Anne Steele Marsh

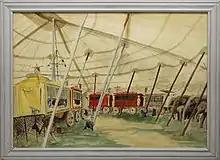
Anne Steele Marsh, Morning at the Circus, watercolor on paper, about 1936, 21 1/2 x 29 1/2 inches

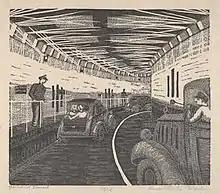
Anne Steele Marsh, Holland Tunnel, wood engraving, 1930, 9 x 12 inches

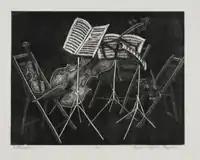
Anne Steele Marsh, Intermission, wood engraving, 1951, 6 x 9 inches

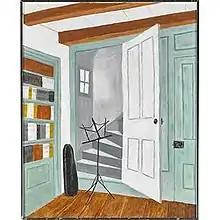
Anne Steele Marsh, In the Corner, oil on masonite, about 1962, 9 1/2 x 24 inches

Marsh's style was realist. Her Watercolors, oil paintings, and wood engravings all drew critical notice. In 1935, Margaret Breuning, critic for the "New York Post" said her watercolors showed an "appreciation of the character of the medium, not only in their easy fluency of gay color but in their unpretentious simplicity and freedom." At the same time Howard Devree of "The New York Times" wrote that her paintings resembled those of Hopper, Burchfield and Sanford Ross, but added that she was "preoccupied with the romantic, exciting, poetic and beautiful values in the commonplace" and said she captured them "sometimes rather dazzlingly—with a joyous brush." Reviewing a group show held in 1936 at the Art Mart, Howard Devree wrote that Marsh's "large and pleasing "Morning at the Circus" (shown at right) in particular deserves to be noticed by the visitor." A "Times" review published in 1937 noted that she applied "wash smoothly and with clear definition." The author said, "her color is pleasing and her work continues to gain facility." That critic also called attention to a wood engraving called "Holland Tunnel" that Marsh had made in 1930, saying it was one of her more interesting works on paper. This print, shown at left, illustrates her early style. In 1943, reporting on a group show at the Studio Gallery, the critic for the "Brooklyn Daily Eagle", A. Z. Kreuze, said Marsh had a "sound facility" in wood engraving and praised one of her prints for its well managed distribution of light. In reviewing a group show held by the New York Society of Women Artists ten years later, Devree called attention to a wood engraving called "Intermission" (shown at right). In 1966 the New Jersey State Museum gave Marsh a purchase award for "In the Corner," an oil painting of about 1962 (shown at left). A critic noted at the time that she competed against "far more celebrated names" in winning the award. In 1995, looking back on her artistic career, a critic said "her wood engravings combine powerful design with painstakingly refined execution."